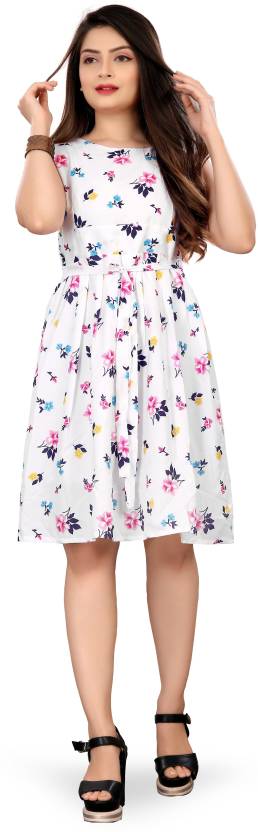
Product: Women Fit and Flare White Dress
Price: ₹236
Colors: White
Pattern: Printed
Description: Multi Color print Knee length dress, has a Boat-neck, stylish back detail. Material & Care Crepe,Machine-wash and hand wash This pretty all season dress has a sexy boat Neck, Floral Print, stylish back and A-line Style. Make you more beautiful, fashion, sexy and elegant. Occasions: Beach, Outdoor, Party, Cocktail, Vacation, Wedding, Club, Dating, Evening or daily wear. This dress available 5 Sizes: XS,S, M, L,XL.and search our brand name “Micozy” for more collection
Other details: Perfect size and shape for all Womens & Girls - this style Dress comes in 5 different sizes(XS-34,S-36,M-38,L-40,XL-42).